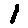
Label: 1